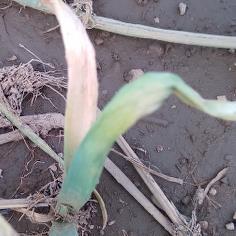
Crop: Onion
Condition: fusarium-d